Yukio Mishima

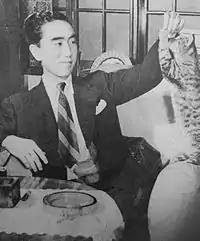
Mishima with his cat ("Asahigraph", 12 May 1948 issue). He was known as a cat-lover. Yōko (his wife) was jealous of his pet cat, and disliked him petting it.

After Japan's defeat in World War II, the country was occupied by the U.S.-led Allied Powers. At the urging of the occupation authorities, many people who held important posts in various fields were purged from public office. The media and publishing industry were also censored, and were not allowed to engage in forms of expression reminiscent of wartime Japanese nationalism. In addition, literary figures, including many of those who had been close to Mishima before the end of the war, were branded "war criminal literary figures". In response, many prominent literary figures became leftists, joined the Communist Party as a reaction against wartime militarism, and began writing socialist realist literature that might support the cause of socialist revolution. These newly converted leftists held great influence in the Japanese literary world immediately following the end of the war, which Mishima found difficult to accept, and he denounced them as "opportunists" in letters to friends. Although Mishima was just 20 years old at this time, he worried that his type of literature, based on the 1930s , had already become obsolete.